Cornelio Musso

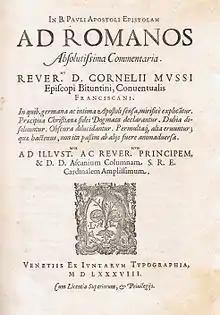
Title page of Musso’s "Comment. in epist. ad Romanos" (Venice, 1588)

Cornelio Musso (or Cornelius) (1511–1574) was an Italian Friar Minor Conventual, Bishop of Bitonto (1544–1574), Bishop of Bertinoro (1541–1544), and prominent at the Council of Trent. He was, perhaps, the most renowned orator of his day, styled the "Italian Demosthenes". Returning to ancient patristic models, he raised the homily to a high form of perfection.